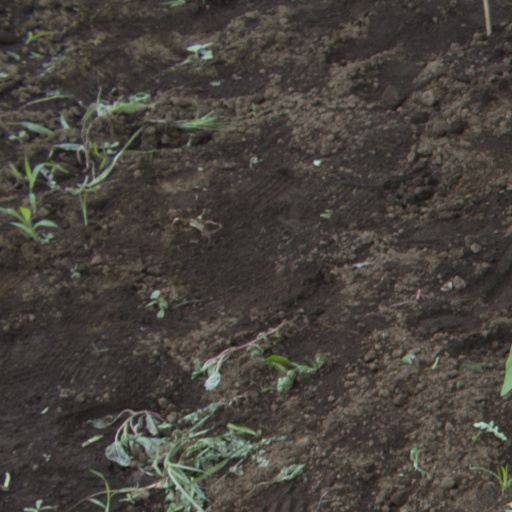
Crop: soybean